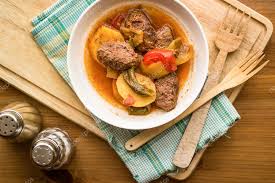
Yemek: izmir_kofte